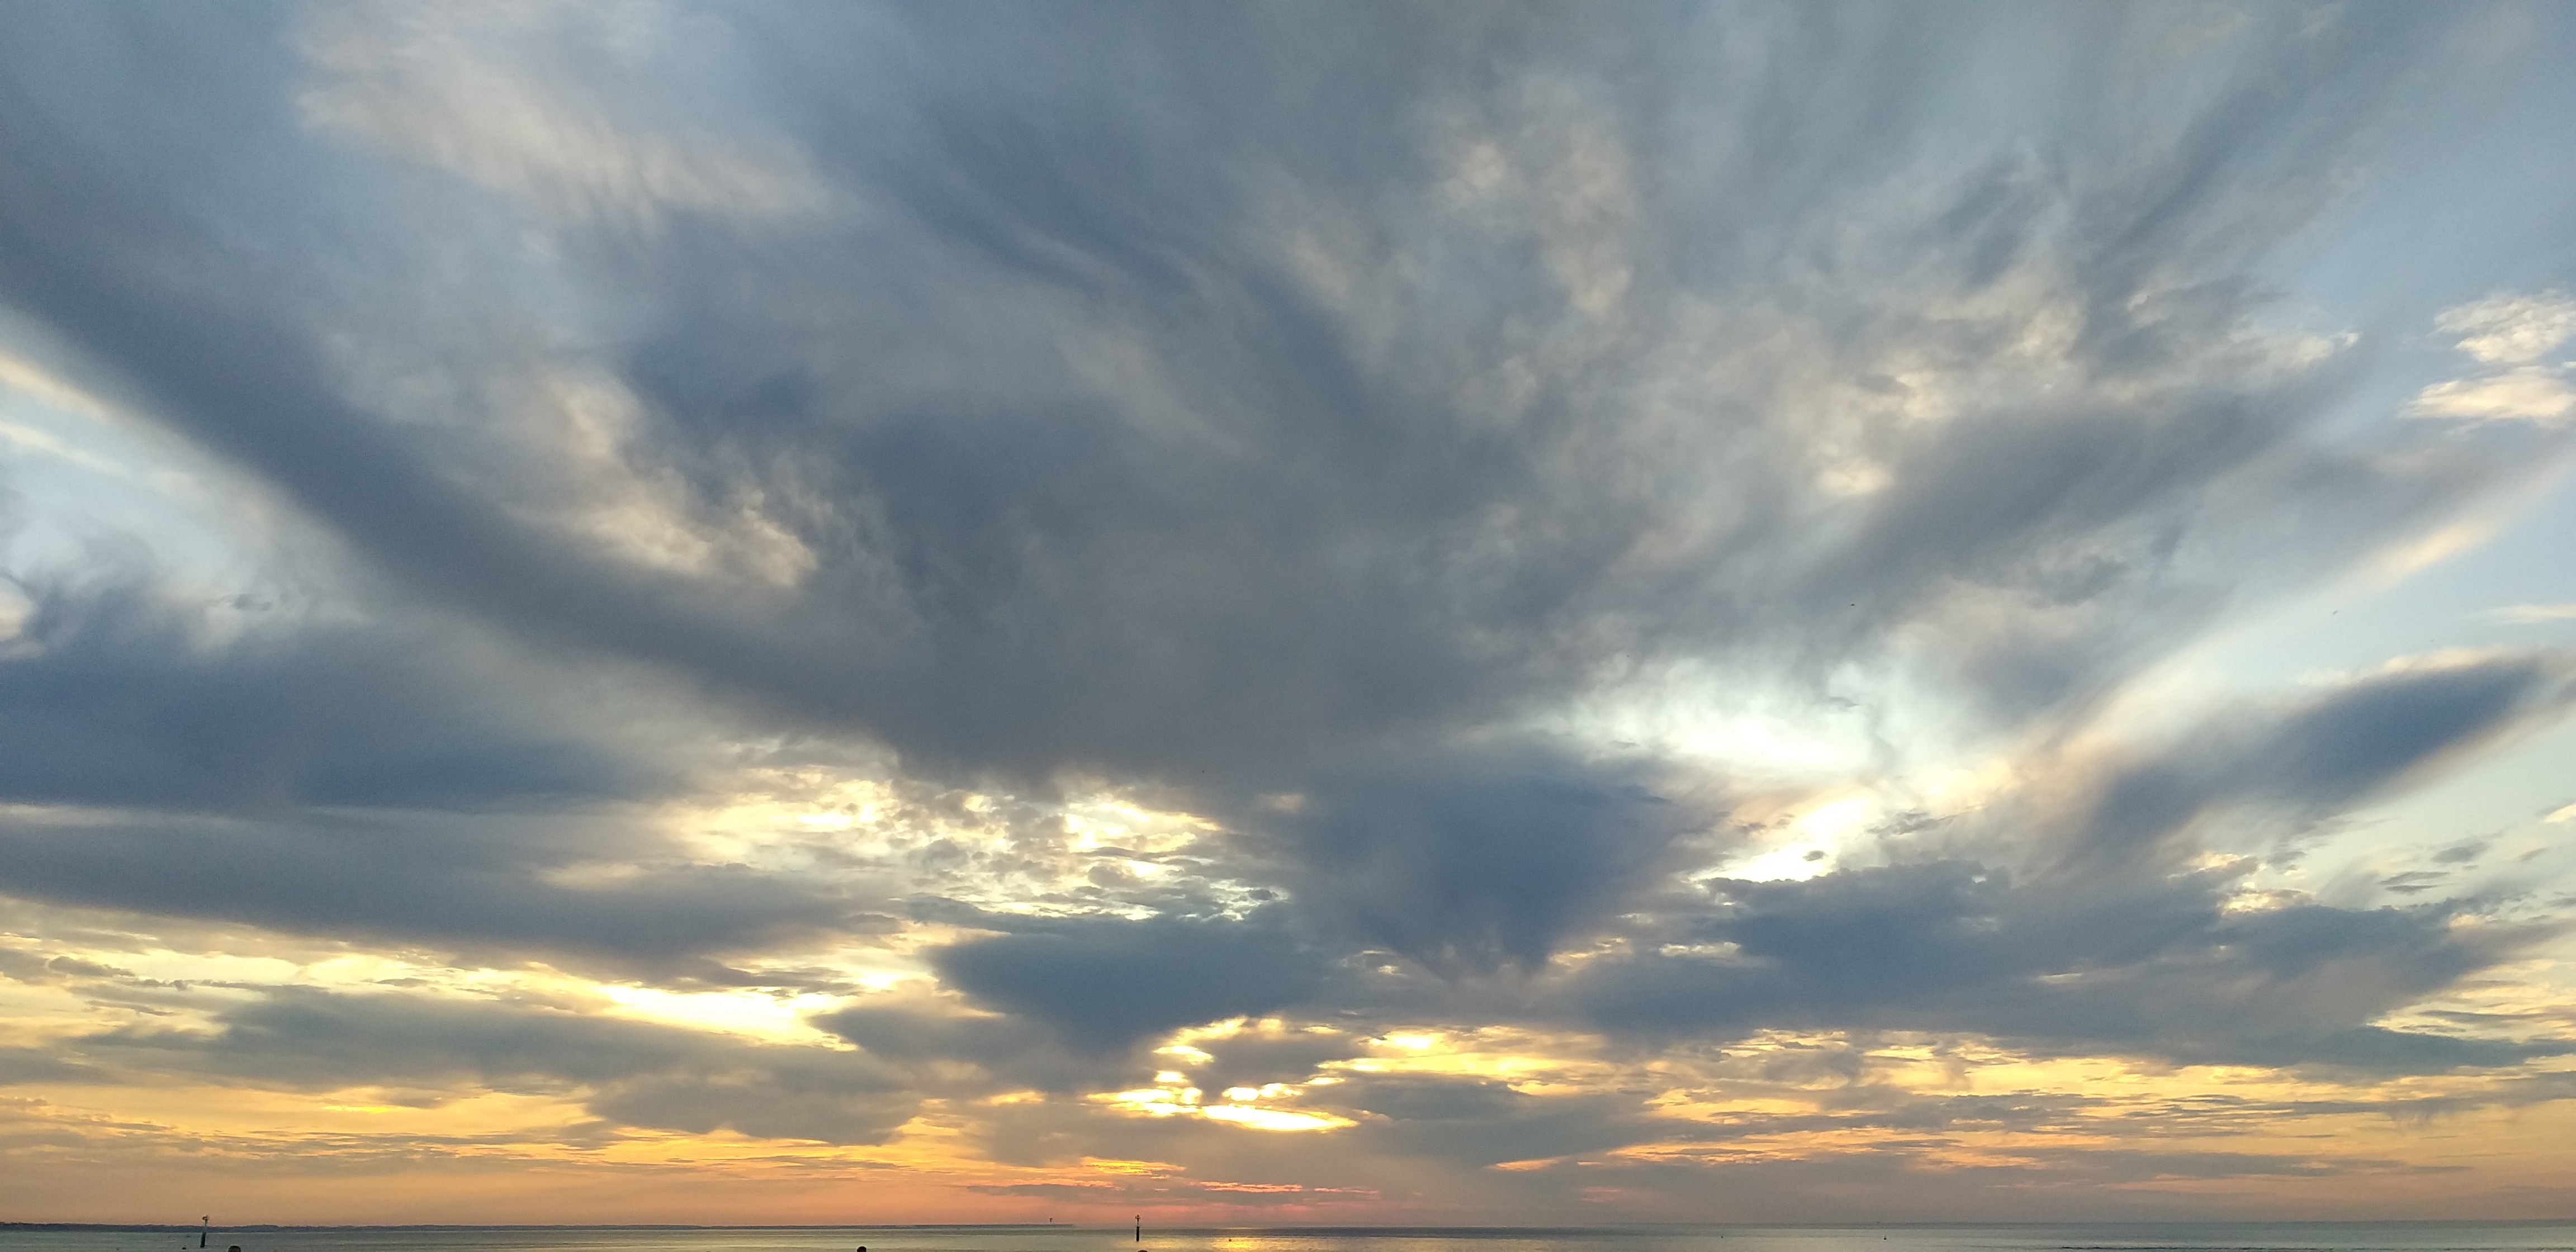
sky, clouds, sunset, cloud, atmosphere, water, afterglow, natural landscape, sunlight, cumulus, dusk, sunrise, red sky at morning, horizon, landscape, wind wave, waterway, calm, shore, astronomical object, meteorological phenomenon, coast, dawn, evening, sun, sound, grassland, reflection, ocean, city, wave, tree, wind, road, bay, tropics, prairie, heat, tide, reservoir, sea, darkness